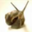
Label: snail